Karl Barth

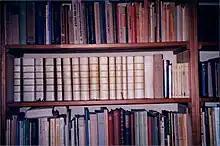
Karl Barth's : The original 'white whale' edition of the Church Dogmatics from Barth's study that features a custom binding from the publisher

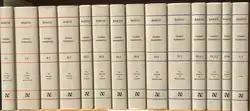
Karl Barth's "Church Dogmatics" in English translation

Barth's theology found its most sustained and compelling expression in his five-volume "magnum opus", the "Church Dogmatics". Widely regarded as an important theological work, the "Church Dogmatics" represents the pinnacle of Barth's achievement as a theologian. "Church Dogmatics" runs to over six million words and 9,000 pages – one of the longest works of systematic theology ever written. The "Church Dogmatics" is in five volumes: the Doctrine of the Word of God, the Doctrine of God, the Doctrine of Creation, the Doctrine of Reconciliation and the Doctrine of Redemption. Barth's planned fifth volume was never written and the fourth volume's final part-volume was unfinished.